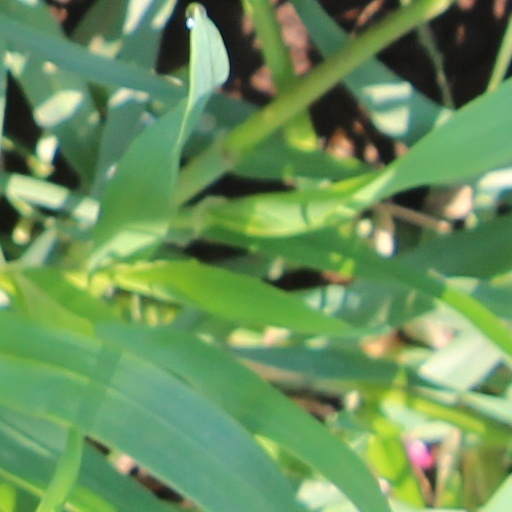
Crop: wheat